Kongo people

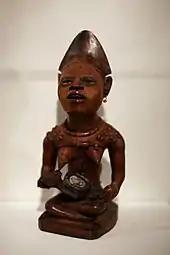
Mother and Child (Phemba)

The later Portuguese missionaries and Capuchin monks upon their arrival in Kongo were baffled by these practices in the late 17th century (nearly 150 years after the acceptance of Christianity as the state religion in the Kingdom of Kongo). Some threatened to burn or destroy the shrines. However, the Kongo people credited these shrines for abundance and defended them. The Kongo people's conversion was based on different assumptions and premises about what Christianity was, and syncretic ideas continued for centuries.